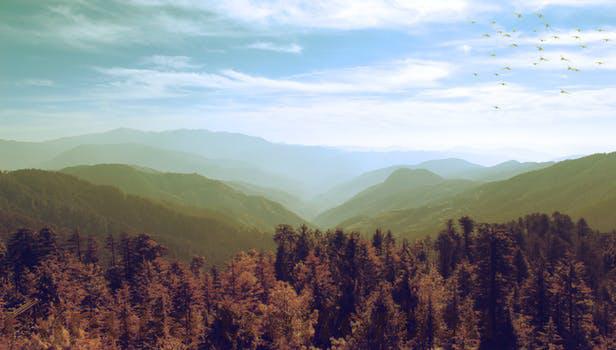
Label: Watermark